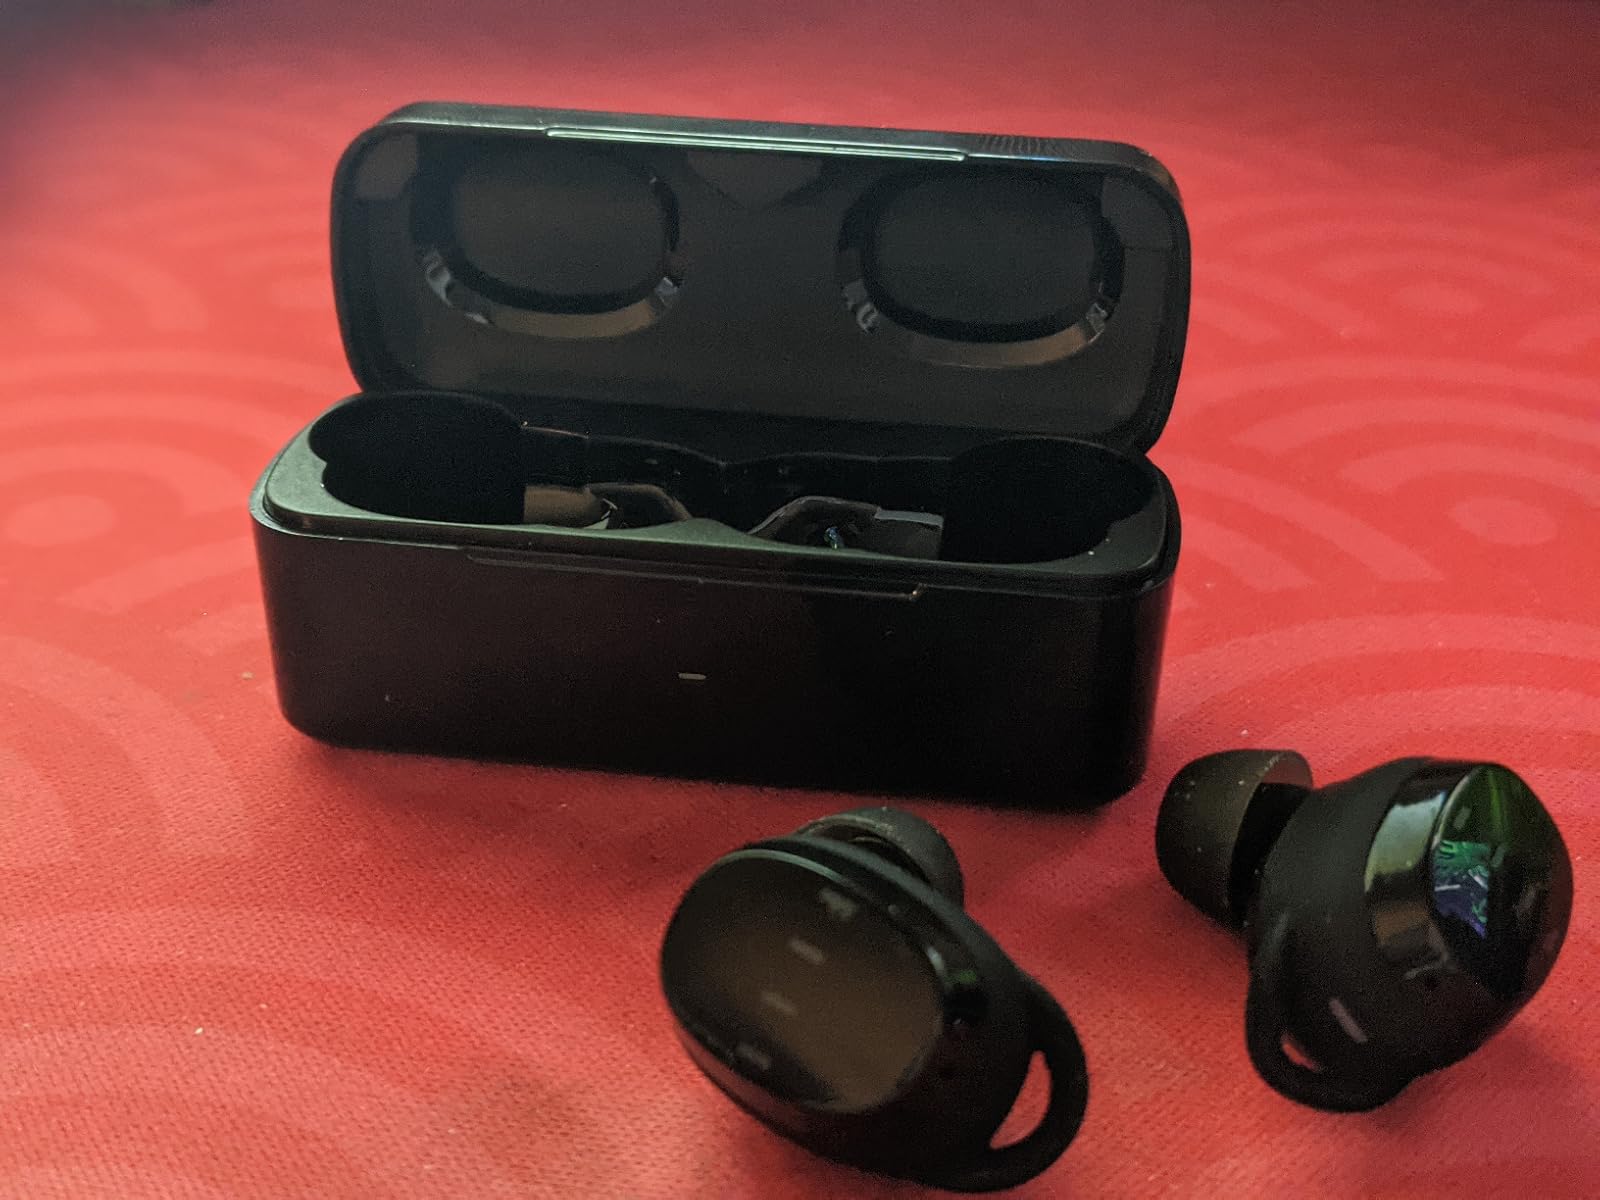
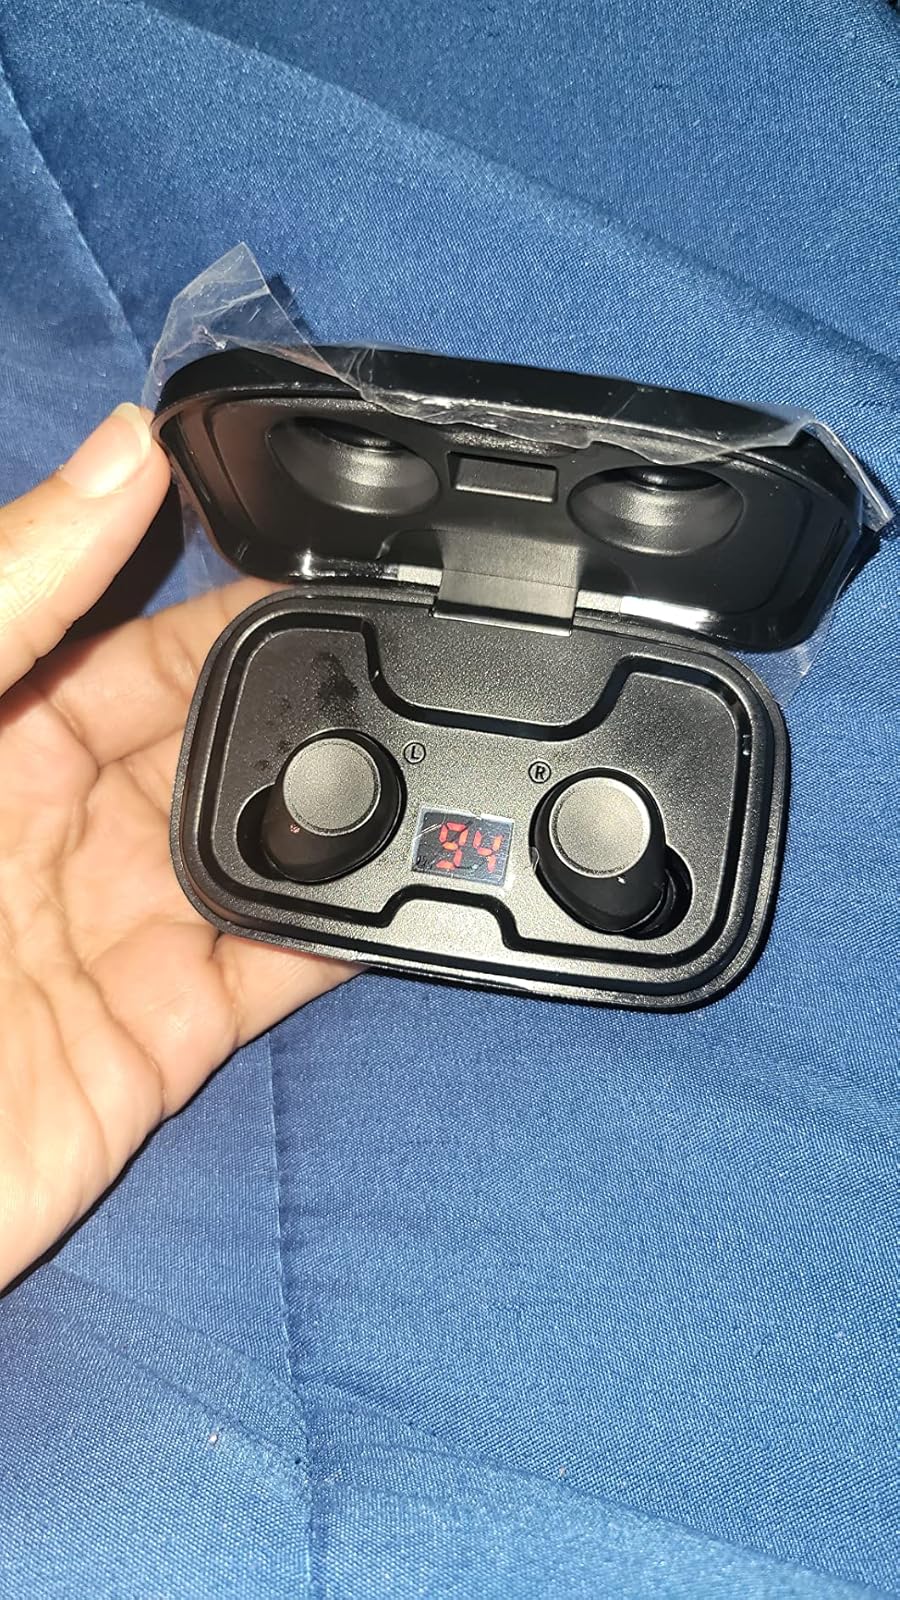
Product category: earbuds
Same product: no